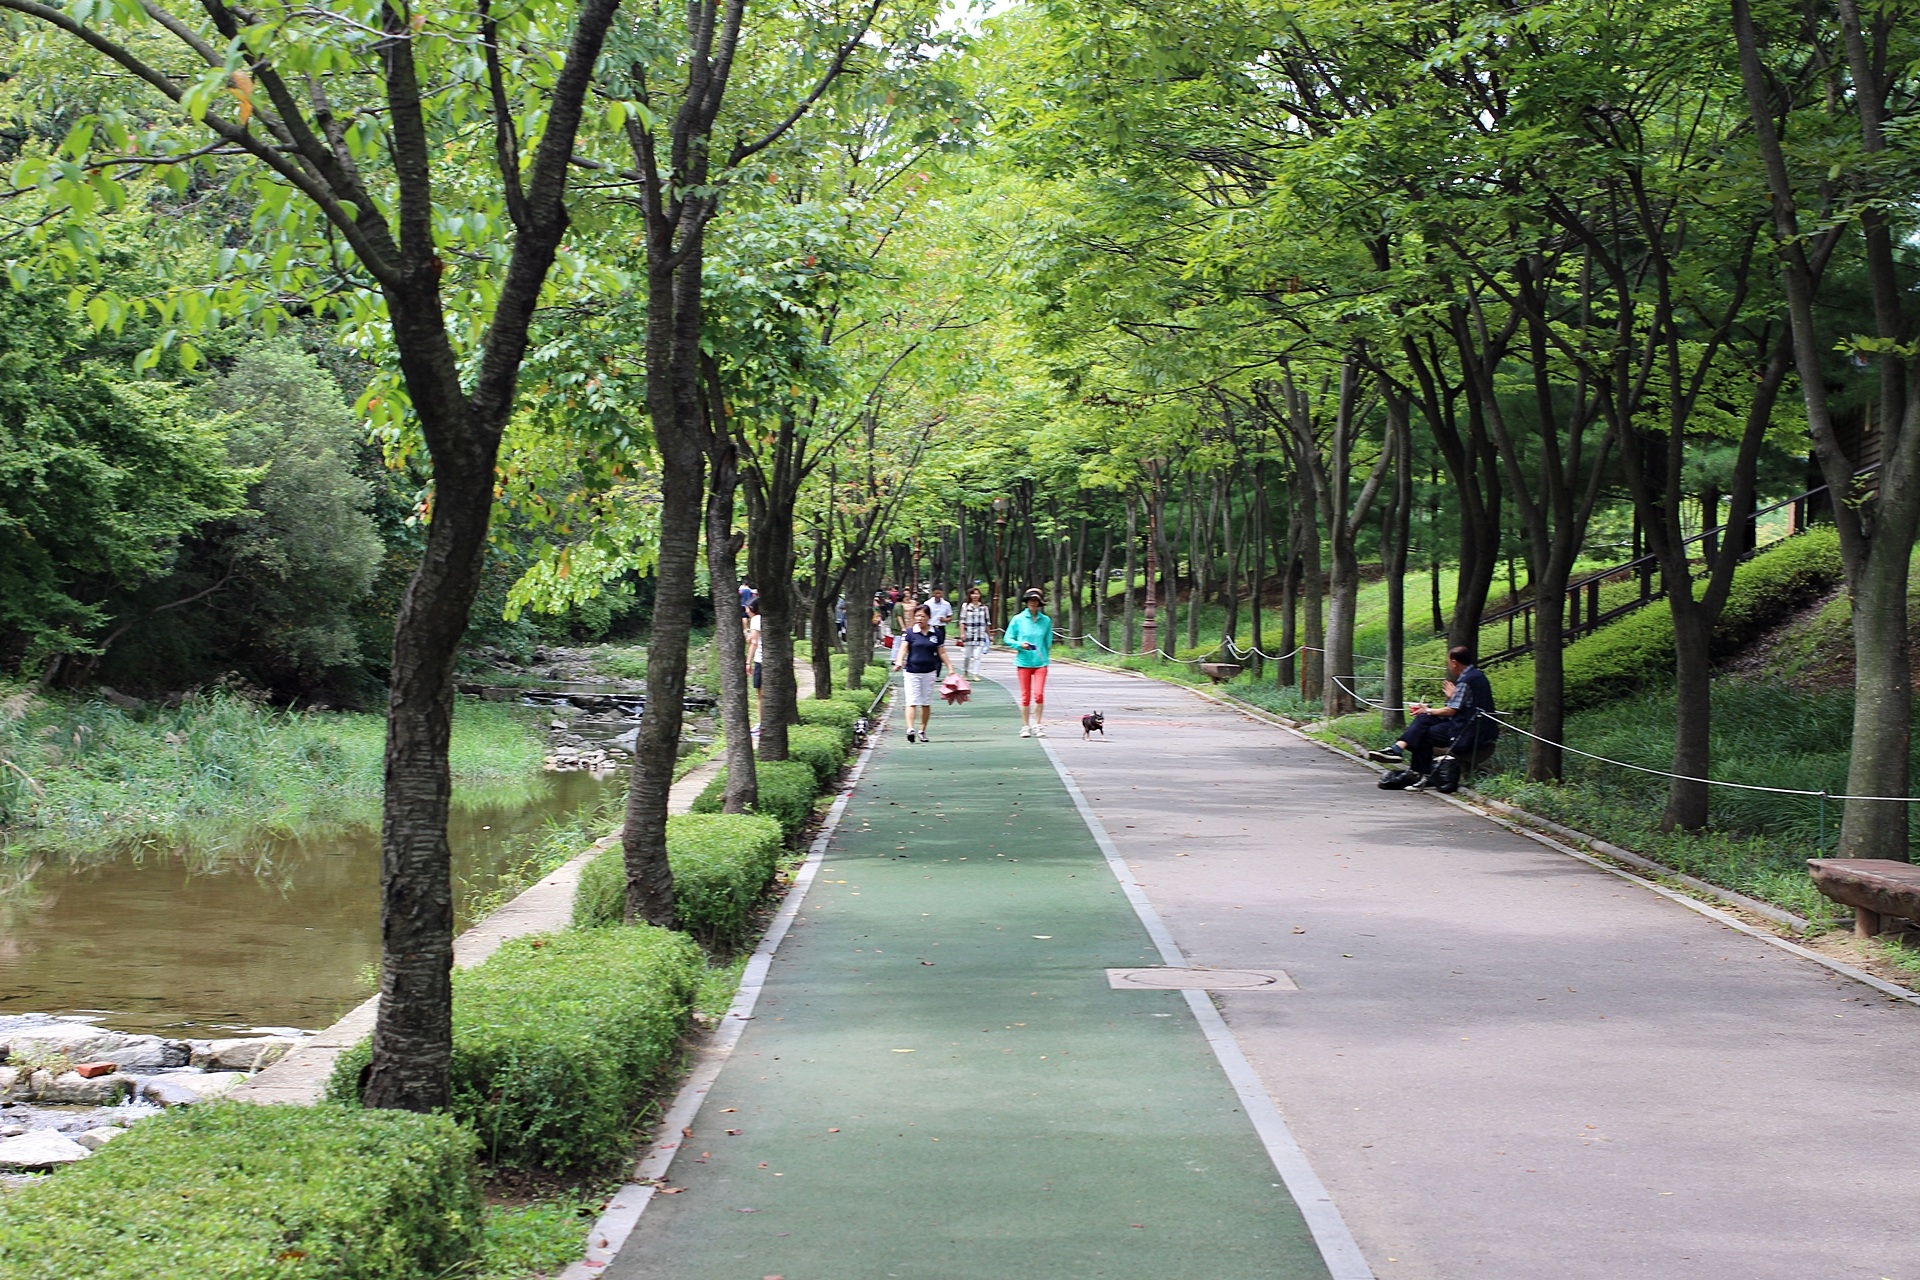
tree, forest, grass, plant, wood, road, trail, street, leaf, flower, walkway, walk, green, park, desktop, botany, jogging, garden, waterway, wallpapers, rural area, woody plant